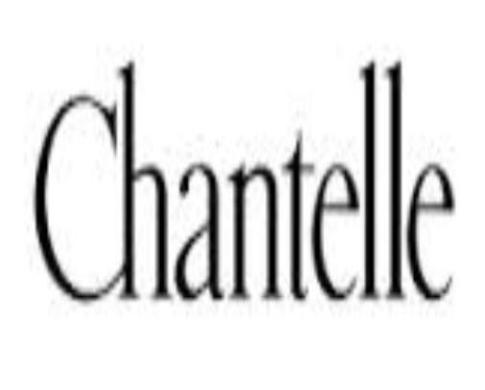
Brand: chantelle
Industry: Necessities